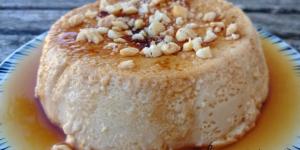
flan de toffe con avellana